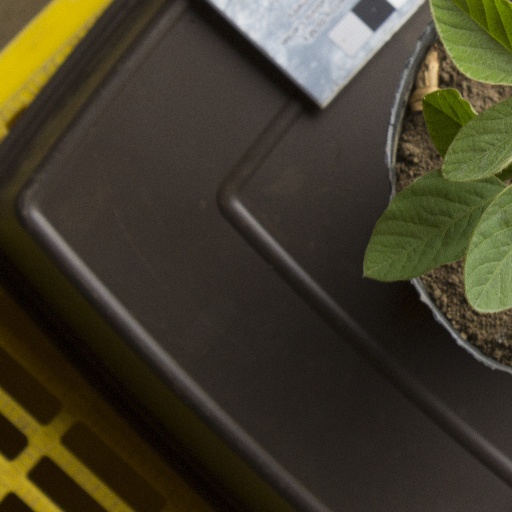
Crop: soybean